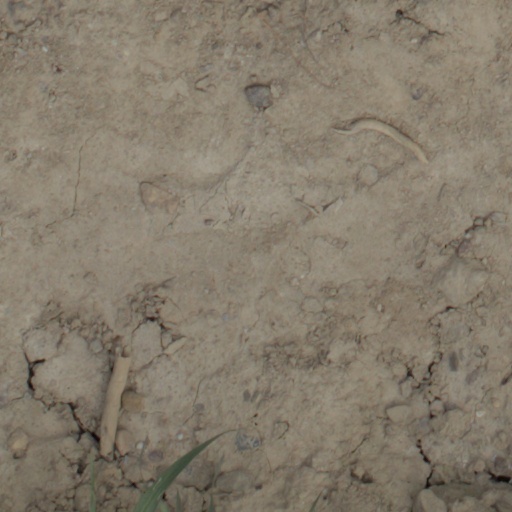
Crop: wheat